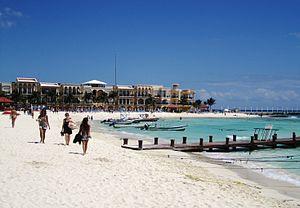
Playa del Carmen est une station balnéaire située au Mexique sur le littoral de la mer des Caraïbes dans la péninsule du Yucatan, dans le canton de Solidaridad dans l’État du Quintana Roo.